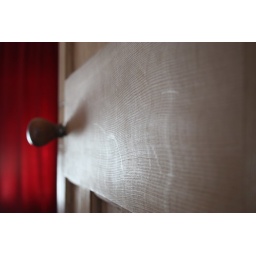
This is a solid wooden internal door in my home from the 1930s. They're made pretty well.